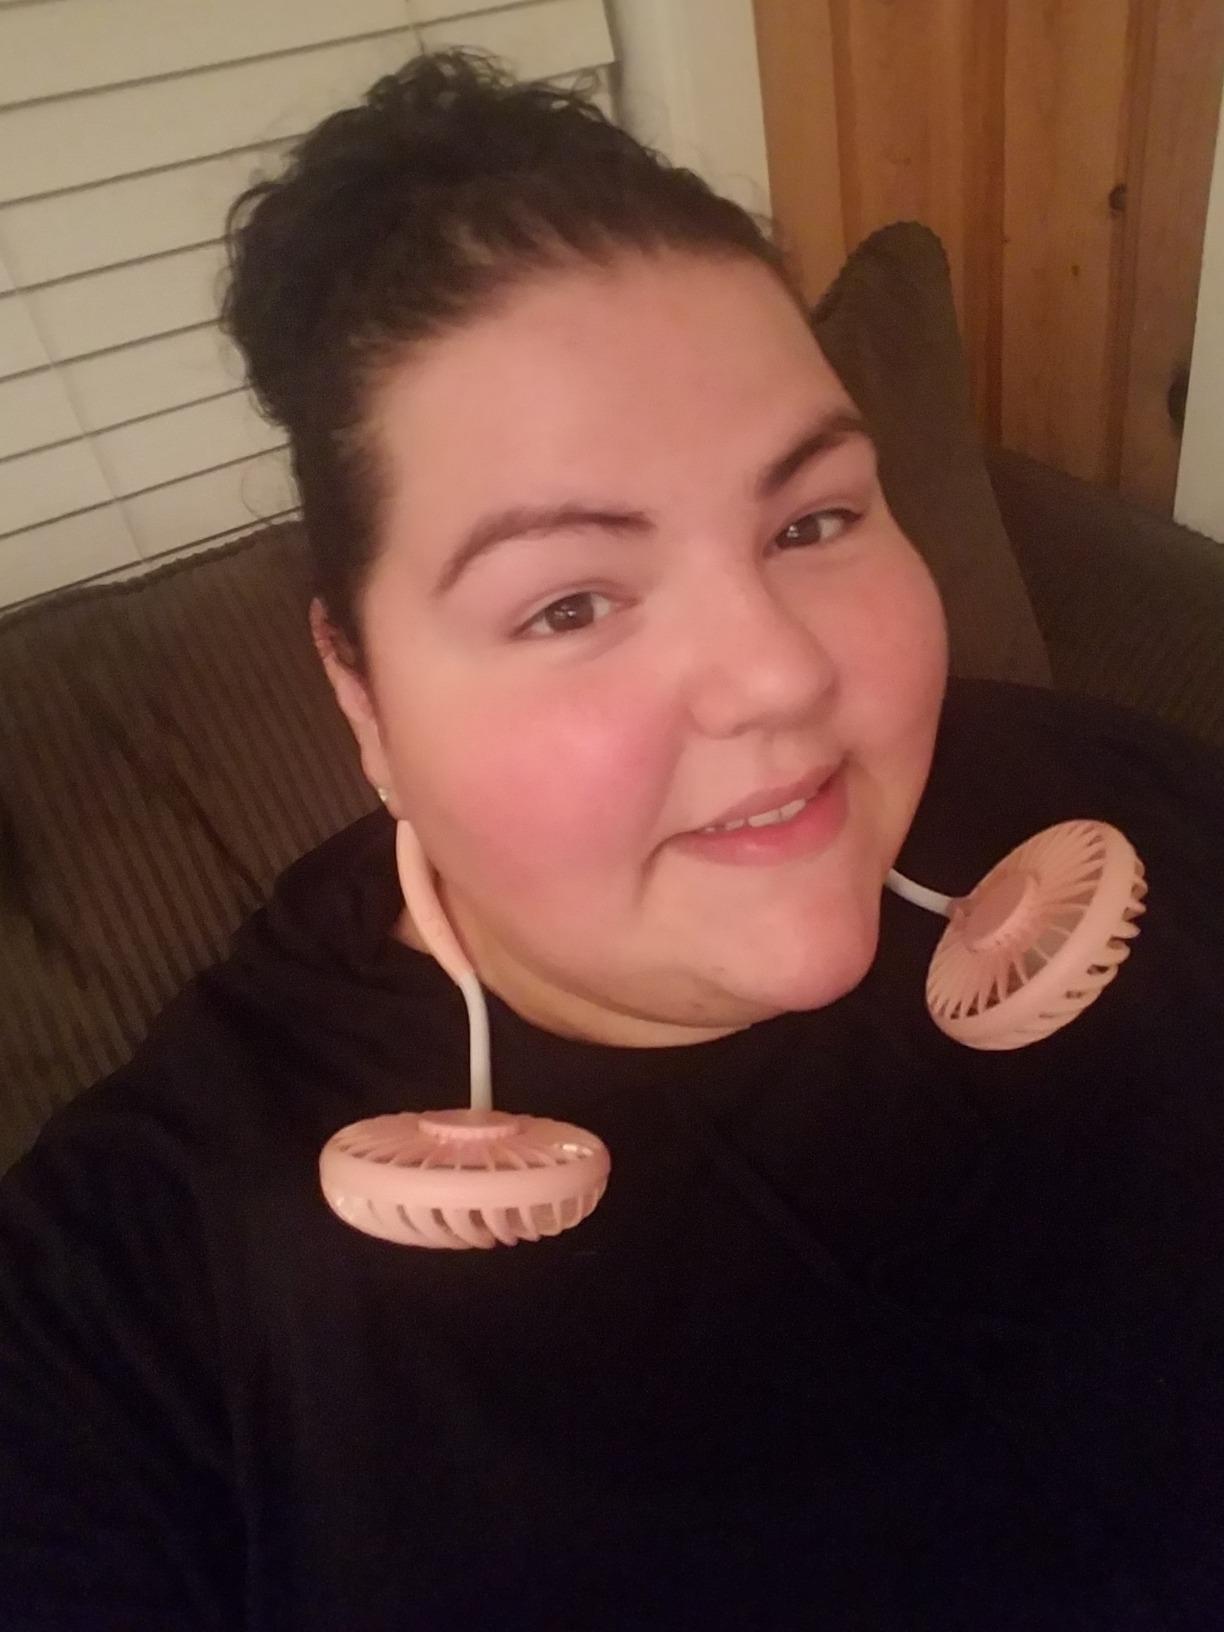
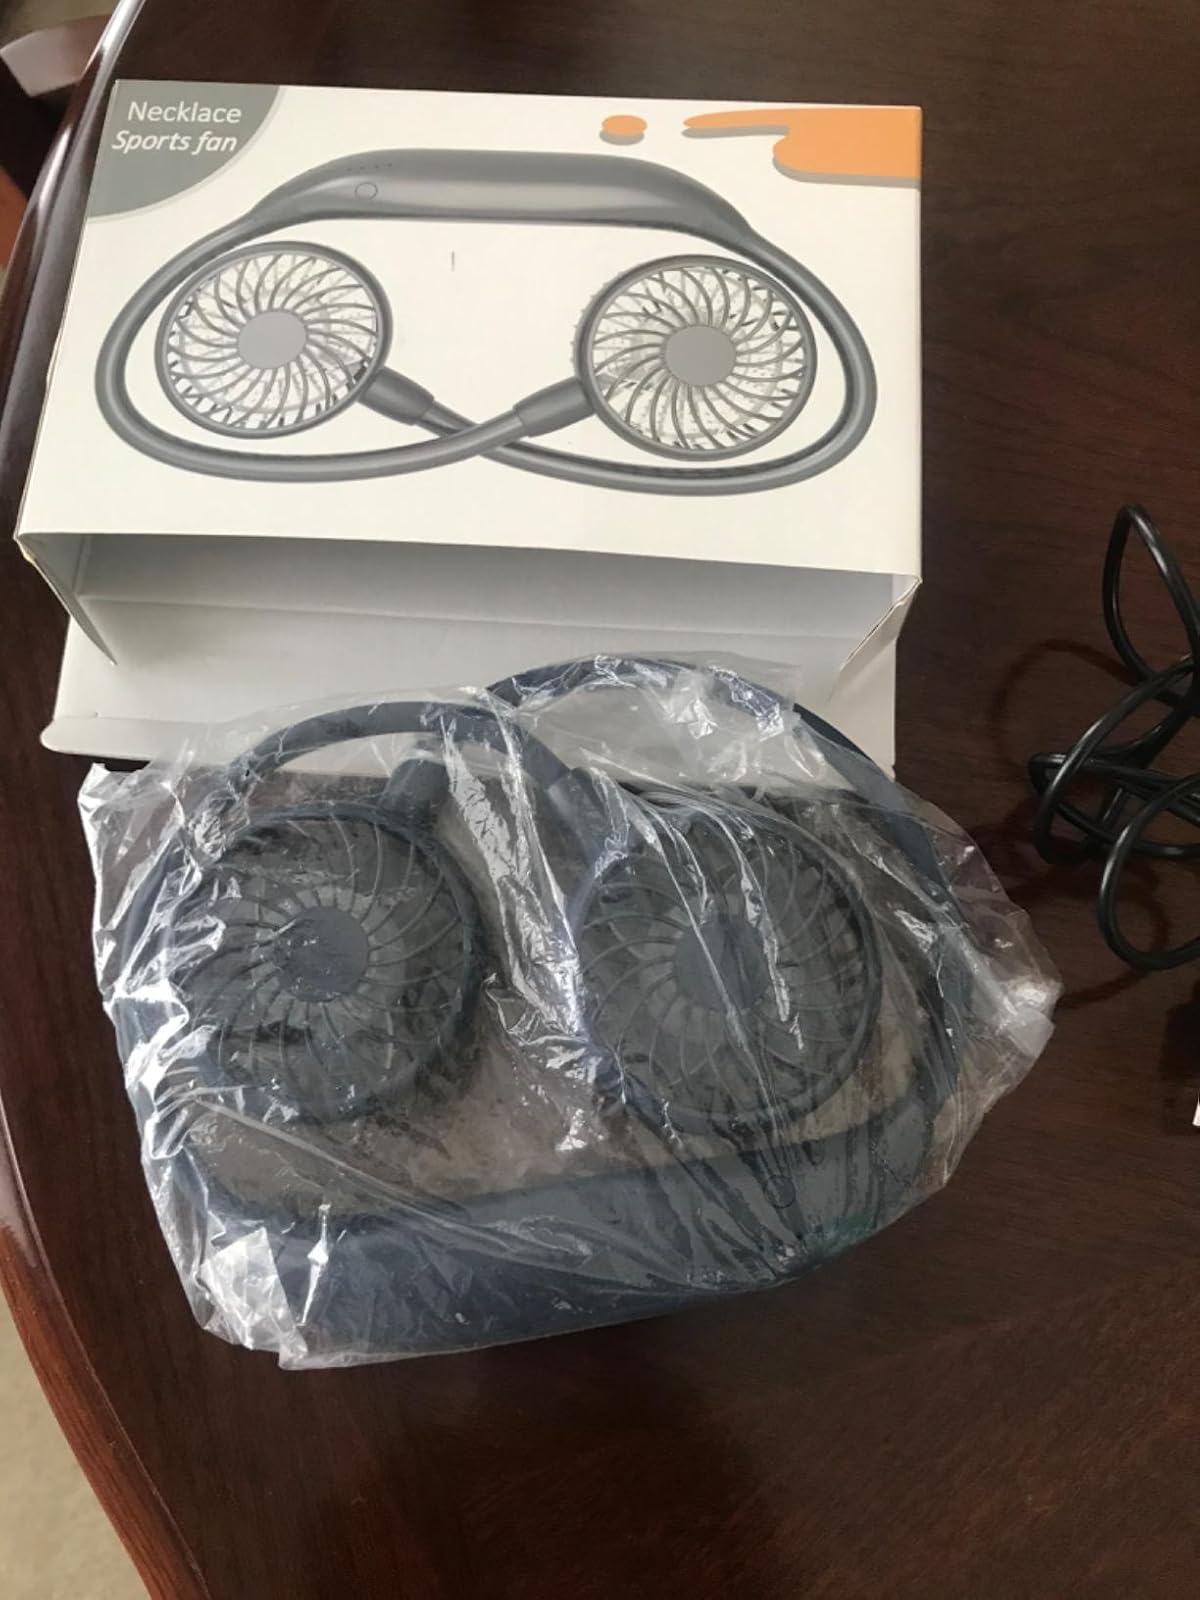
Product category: fan
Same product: no